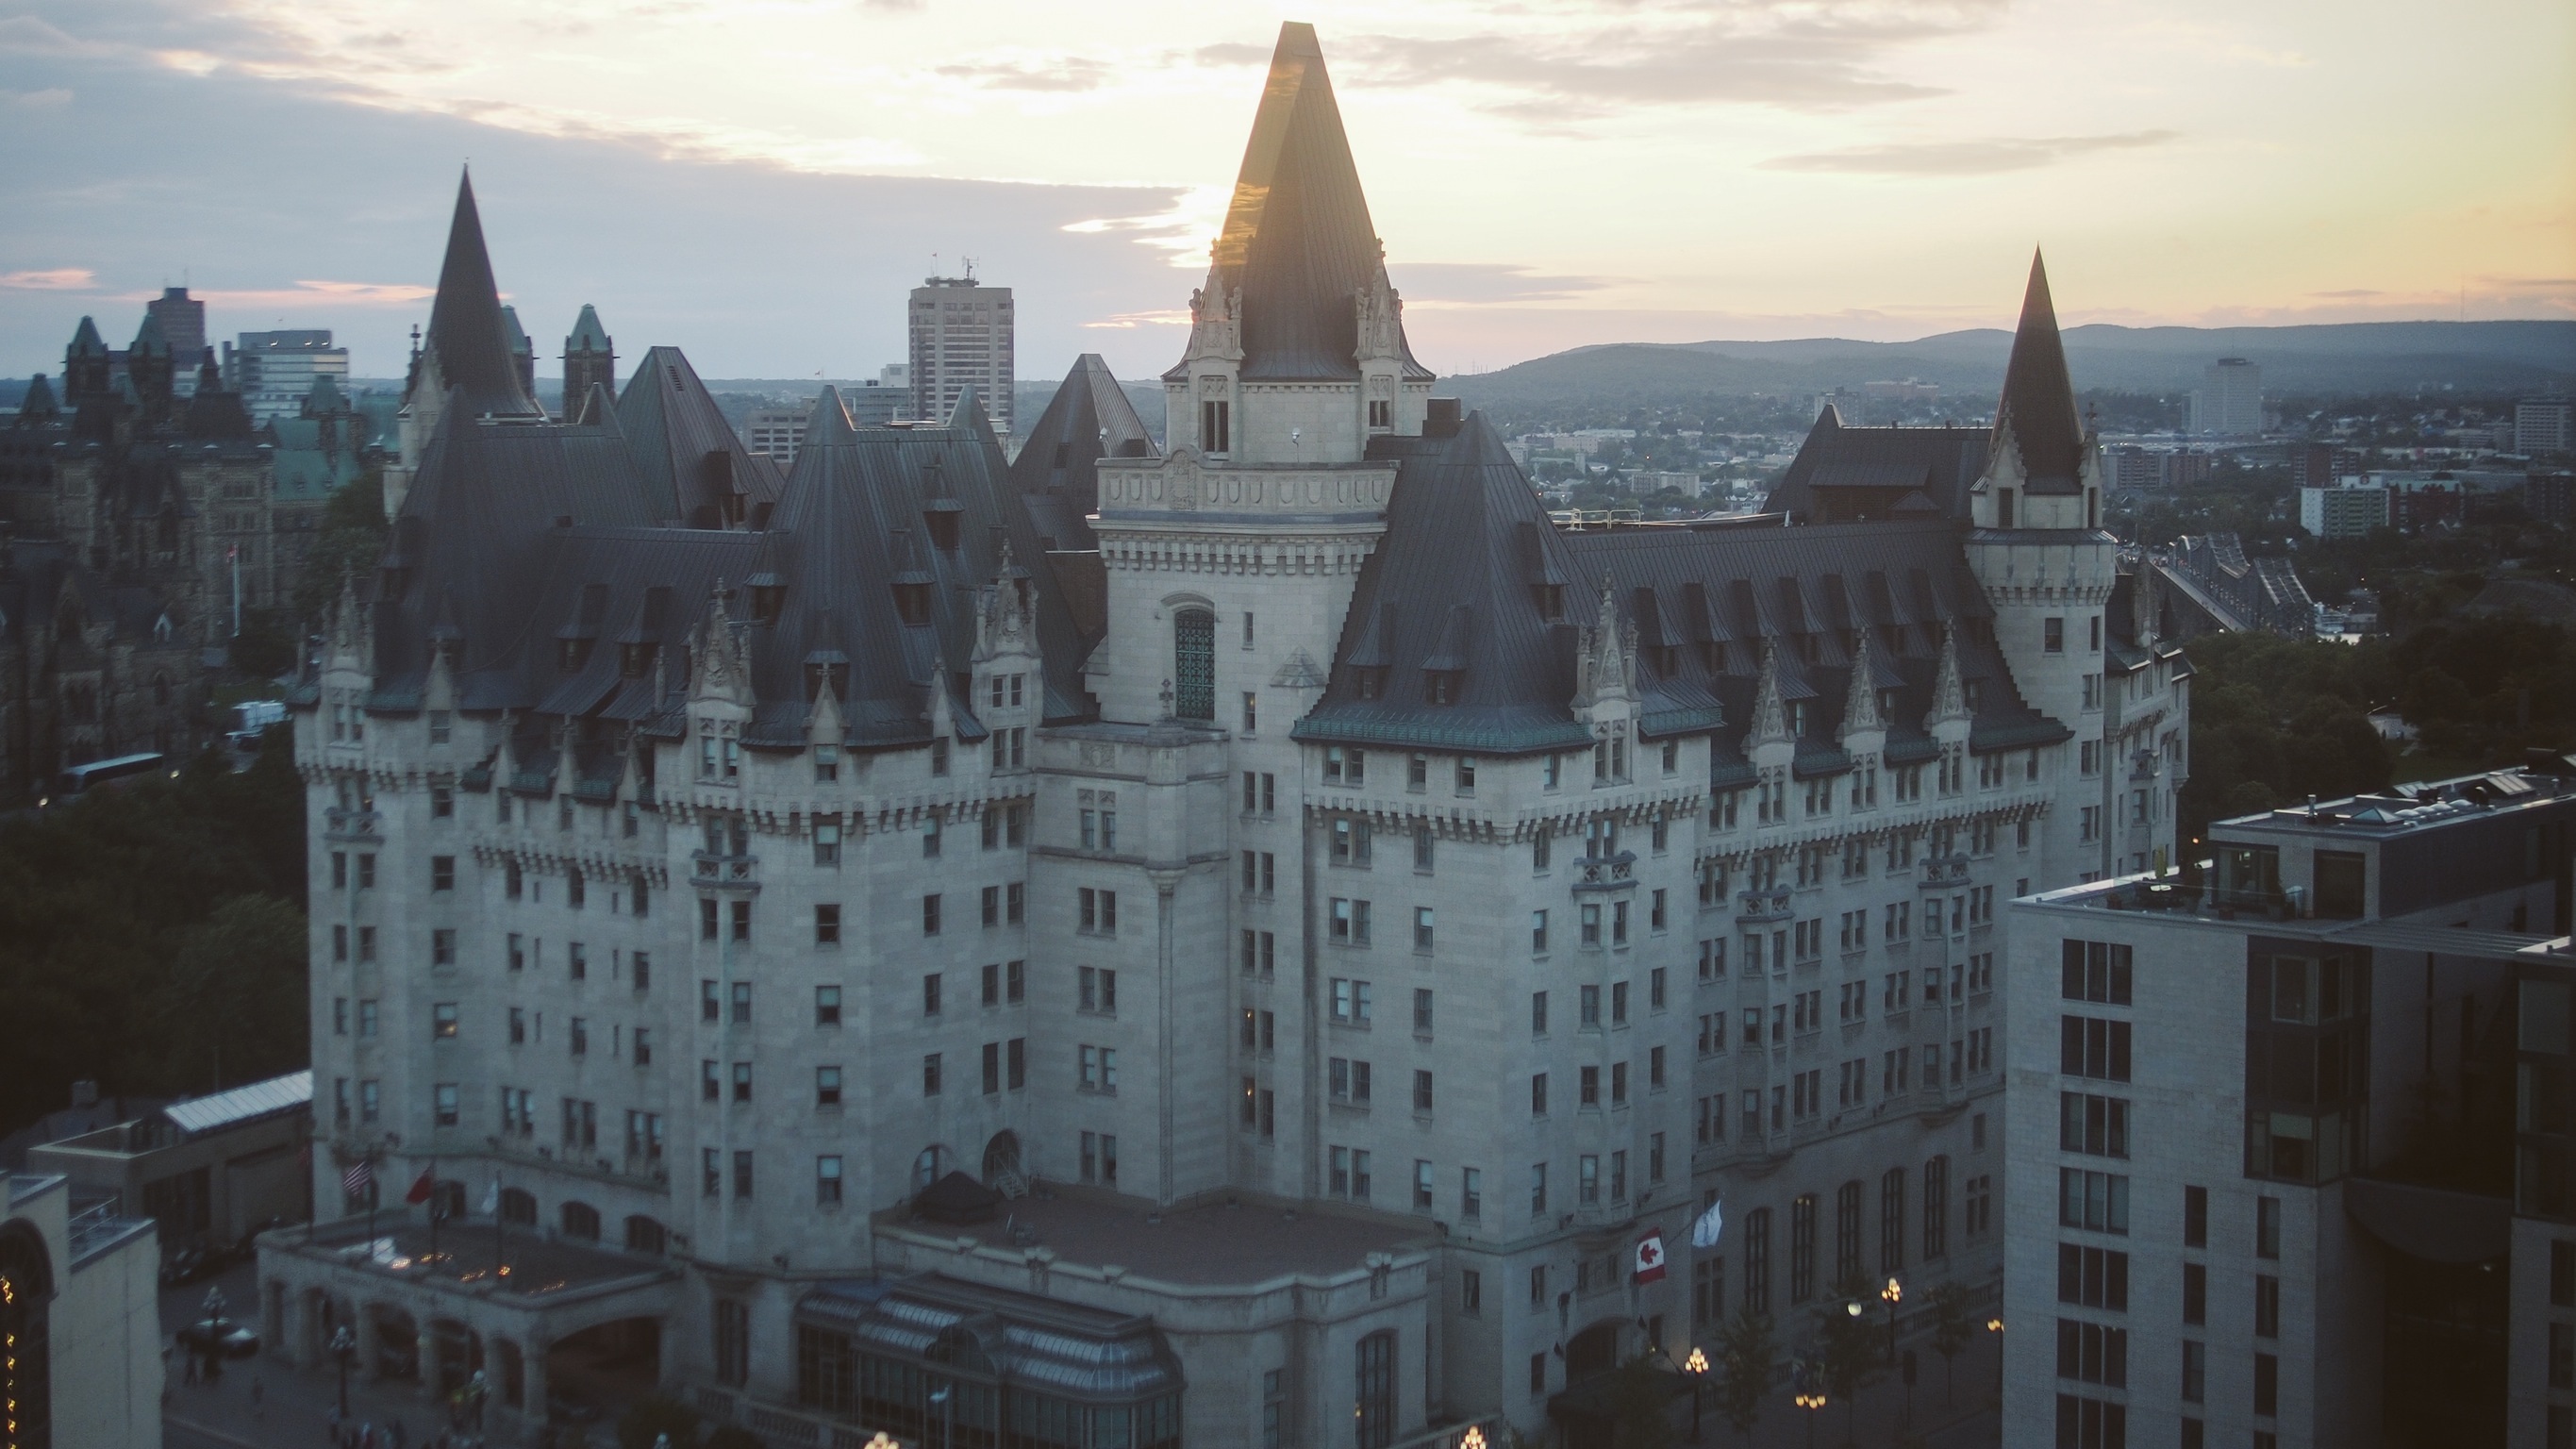
architecture, sky, skyline, building, city, skyscraper, cityscape, downtown, castle, landmark, cathedral, buildings, hotel, canada, spire, flags, ontario, metropolis, ottawa, condos, tours, human settlement, chateau laurier